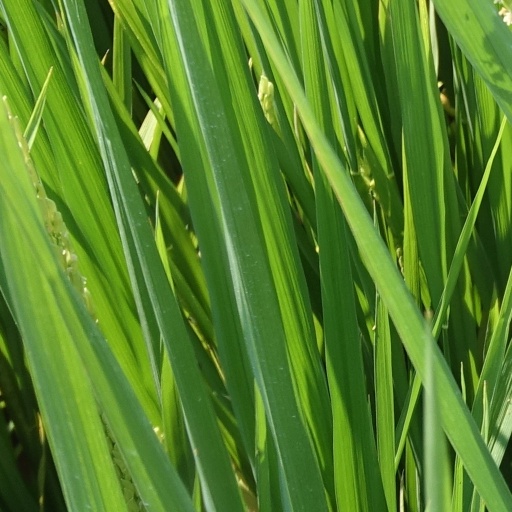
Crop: rice